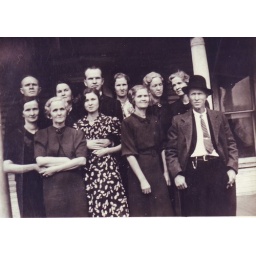
Grace McNamara-Jennings is in the spotted dress in the center.